The Singularity Is Near

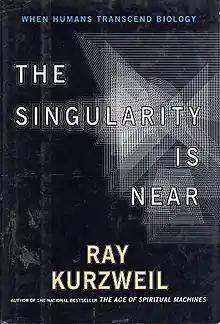

The Singularity Is Near: When Humans Transcend Biology is a 2005 non-fiction book about artificial intelligence and the future of humanity by inventor and futurist Ray Kurzweil. A sequel book, "The Singularity Is Nearer", was released on June 25, 2024.